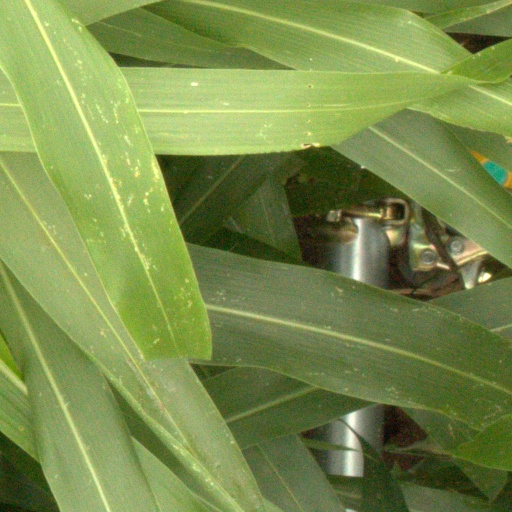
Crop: sorghum